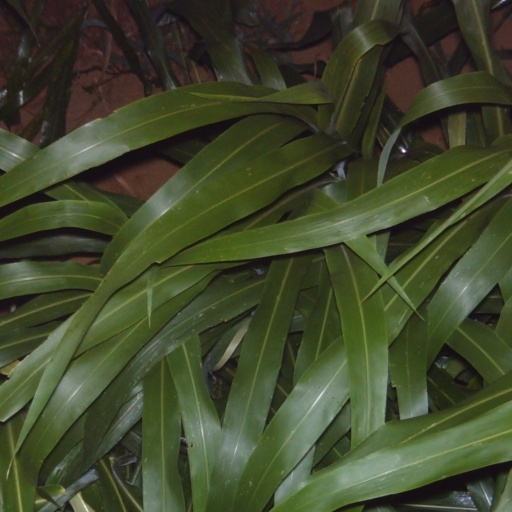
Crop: sorghum